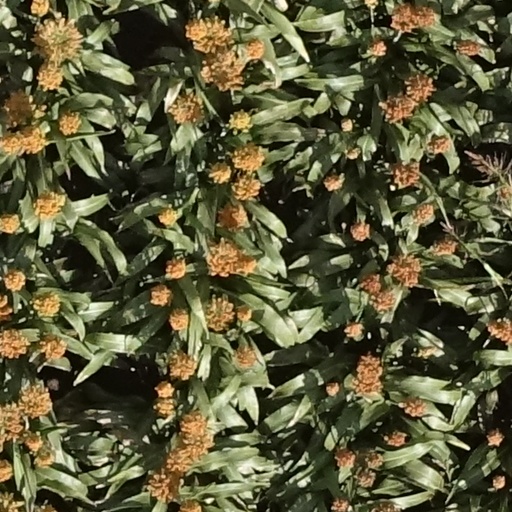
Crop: sorghum